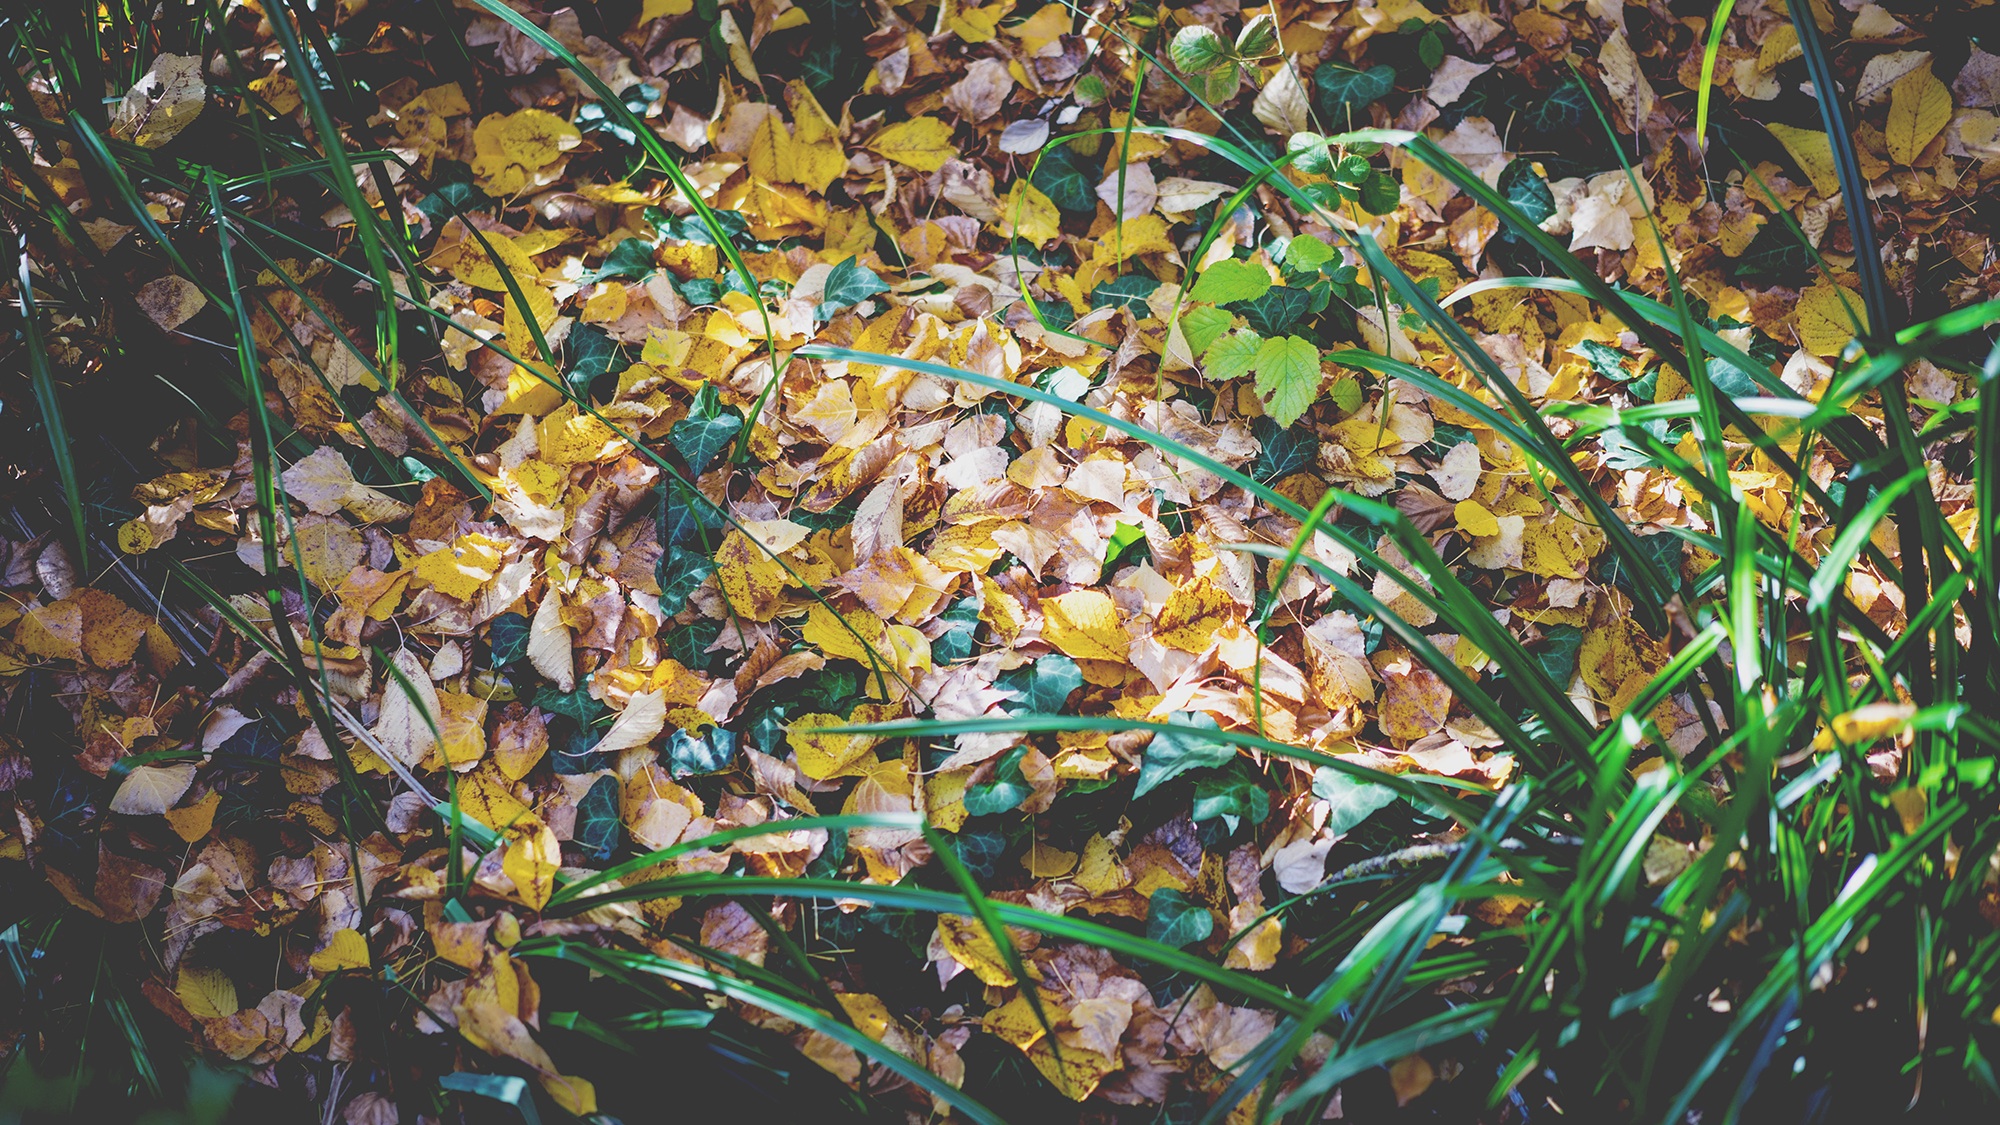
tree, grass, branch, plant, sunlight, leaf, fall, flower, green, autumn, botany, flora, season, leafe, painting, flowering plant, woody plant, land plant